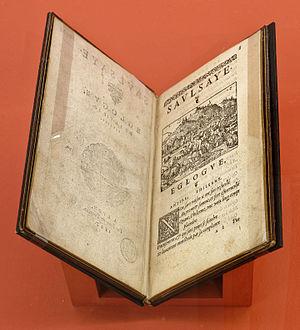
Exposition Lyon Renaissance. Arts et humanisme. Cat. 3. La Saulsaye, églogue de la vie solitaire, livre de Maurice Scève, illustration de Bernard Salomon, montrant deux bergers devant Lyon. Edité à Lyon 1547 par Jean de Tournes
Bernard Salomon est un peintre, dessinateur et graveur français du XVIᵉ siècle.
Maurice Scève, né vers 1501 à Lyon et mort vers 1564, est un poète français. Il est l'auteur de Délie, objet de plus haute vertu.